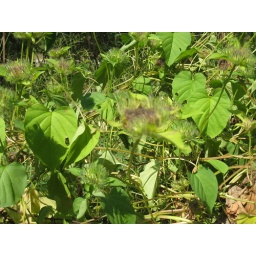
thought it was blue thistle, growing around my garden fence, everywhere, has a small blue flower to it.